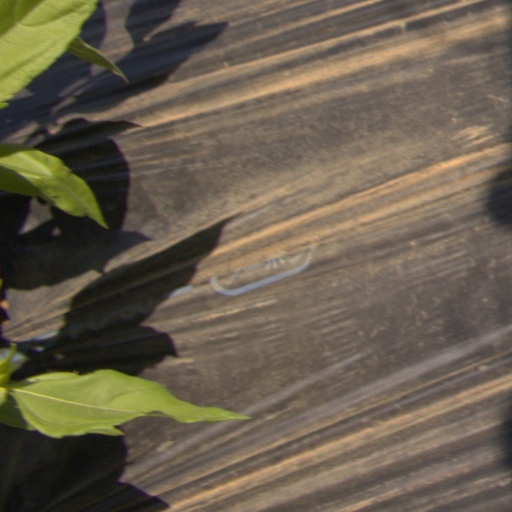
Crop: Jerusalem artichoke